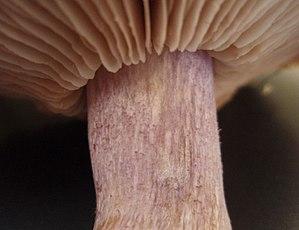
Le Pied-violet, est un champignon basidiomycète de la famille des Tricholomataceae. Il doit son nom à la coloration violet vif de son pied lorsqu'il est jeune, qui se décolore avec l'âge et lui fait alors mériter son autre qualificatif de Tricholome sinistre. C'est un champignon assez répandu en Europe, qui pousse dans l'herbe et forme souvent des ronds de sorcière. Il est tout aussi comestible, voire meilleur, que le Pied-bleu auquel il ressemble, mais n'est pas cultivé.